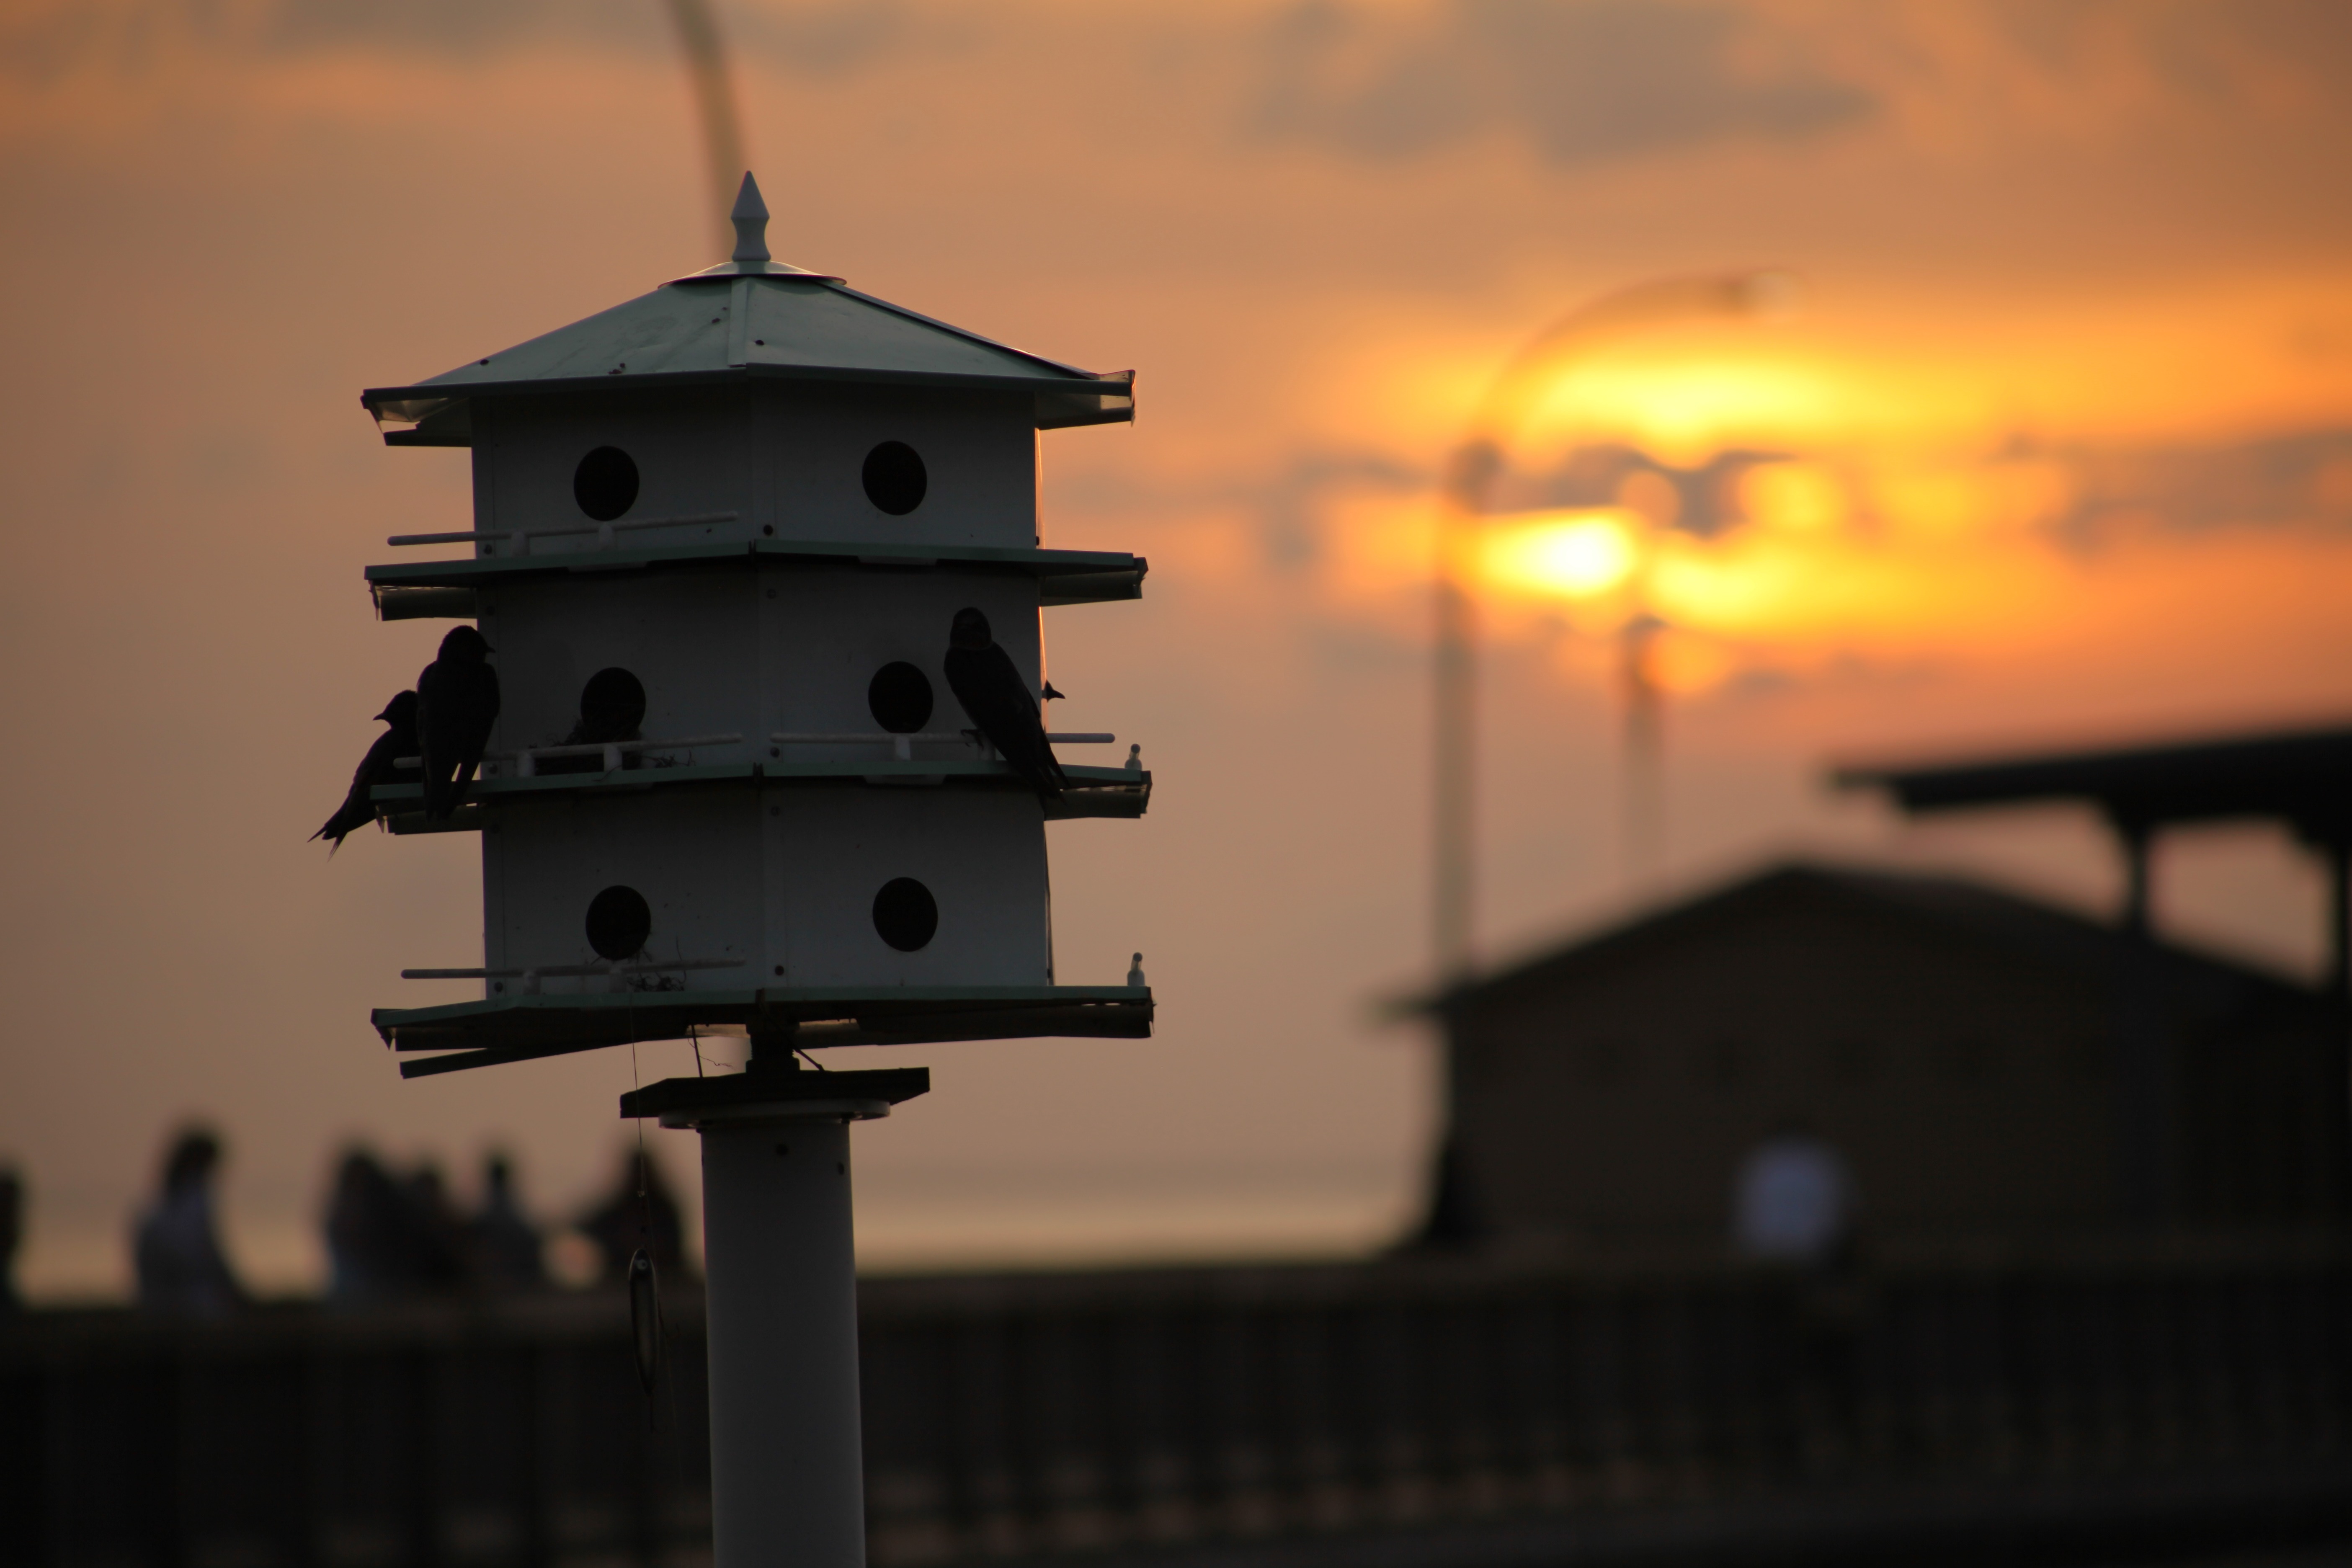
nature, outdoor, wilderness, bird, light, sunset, night, morning, animal, fly, wildlife, wild, evening, reflection, tower, beak, mammal, darkness, street light, freedom, lighting, feather, avian, majestic, wings, vertebrate, light fixture, creature, shape, bird house, purple martins